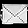
Label: Bag